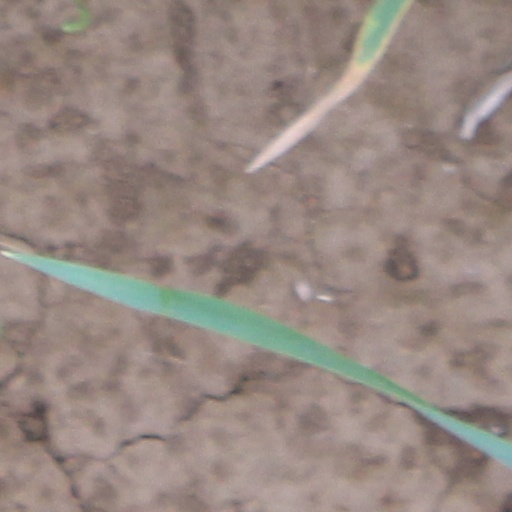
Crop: wheat